Lotus Cortina

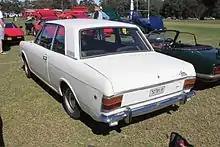
Ford Cortina Lotus Mk2

Ford wanted to change a few things for the Mk2, the Mk1 had done all and more than they could expect in competition, but the public linked its competition wins with Lotus and its bad points with Ford. Ford still wanted to build a Mk2 Lotus and compete with it, but Lotus were moving from Cheshunt to Hethel so it was a bad time for them to build another model. Ford were also concerned with the unreliability of the Lotus built cars, so a decision was made at Ford that to continue with its competition drive and make the car more cost effective they would make the car at Dagenham themselves, alongside the other Cortina models. In order to do this the Mk2 had to be much easier to build than the Mk1 so that it could be made alongside Mk2 GT production, just with a different engine and suspension. The Mk2 took a while to appear, first appearing in 1967. Unlike the Mk1, the Mk2 was also made in left hand drive from the start of production.